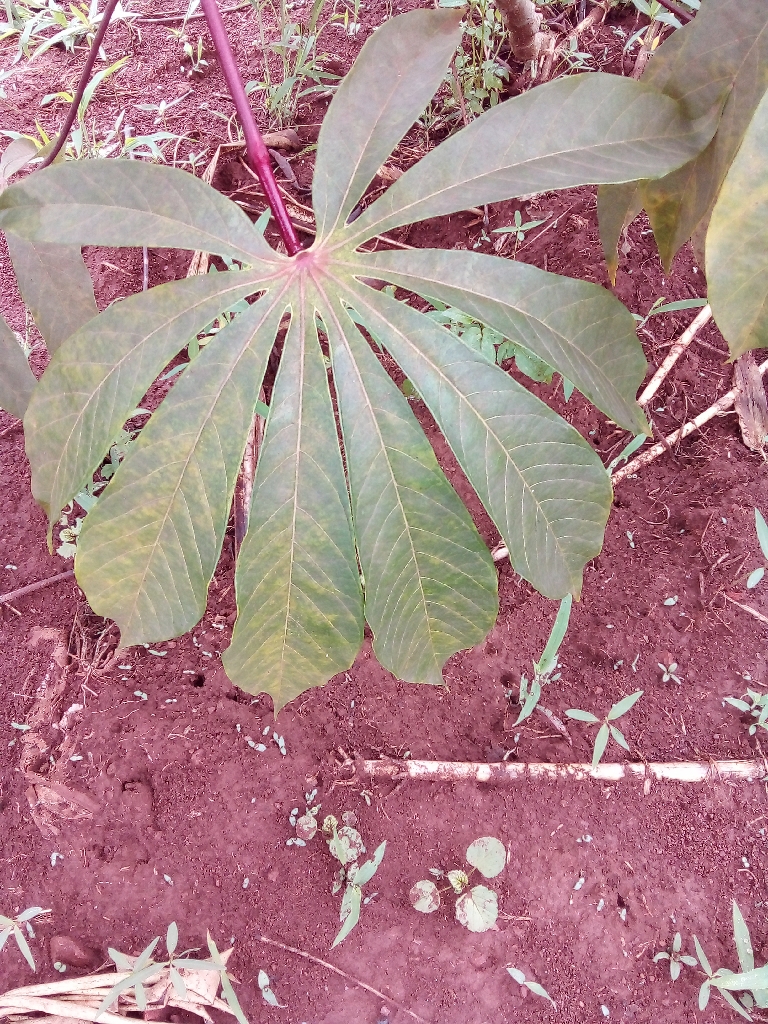
Label: cassava brown streak disease (cbsd)